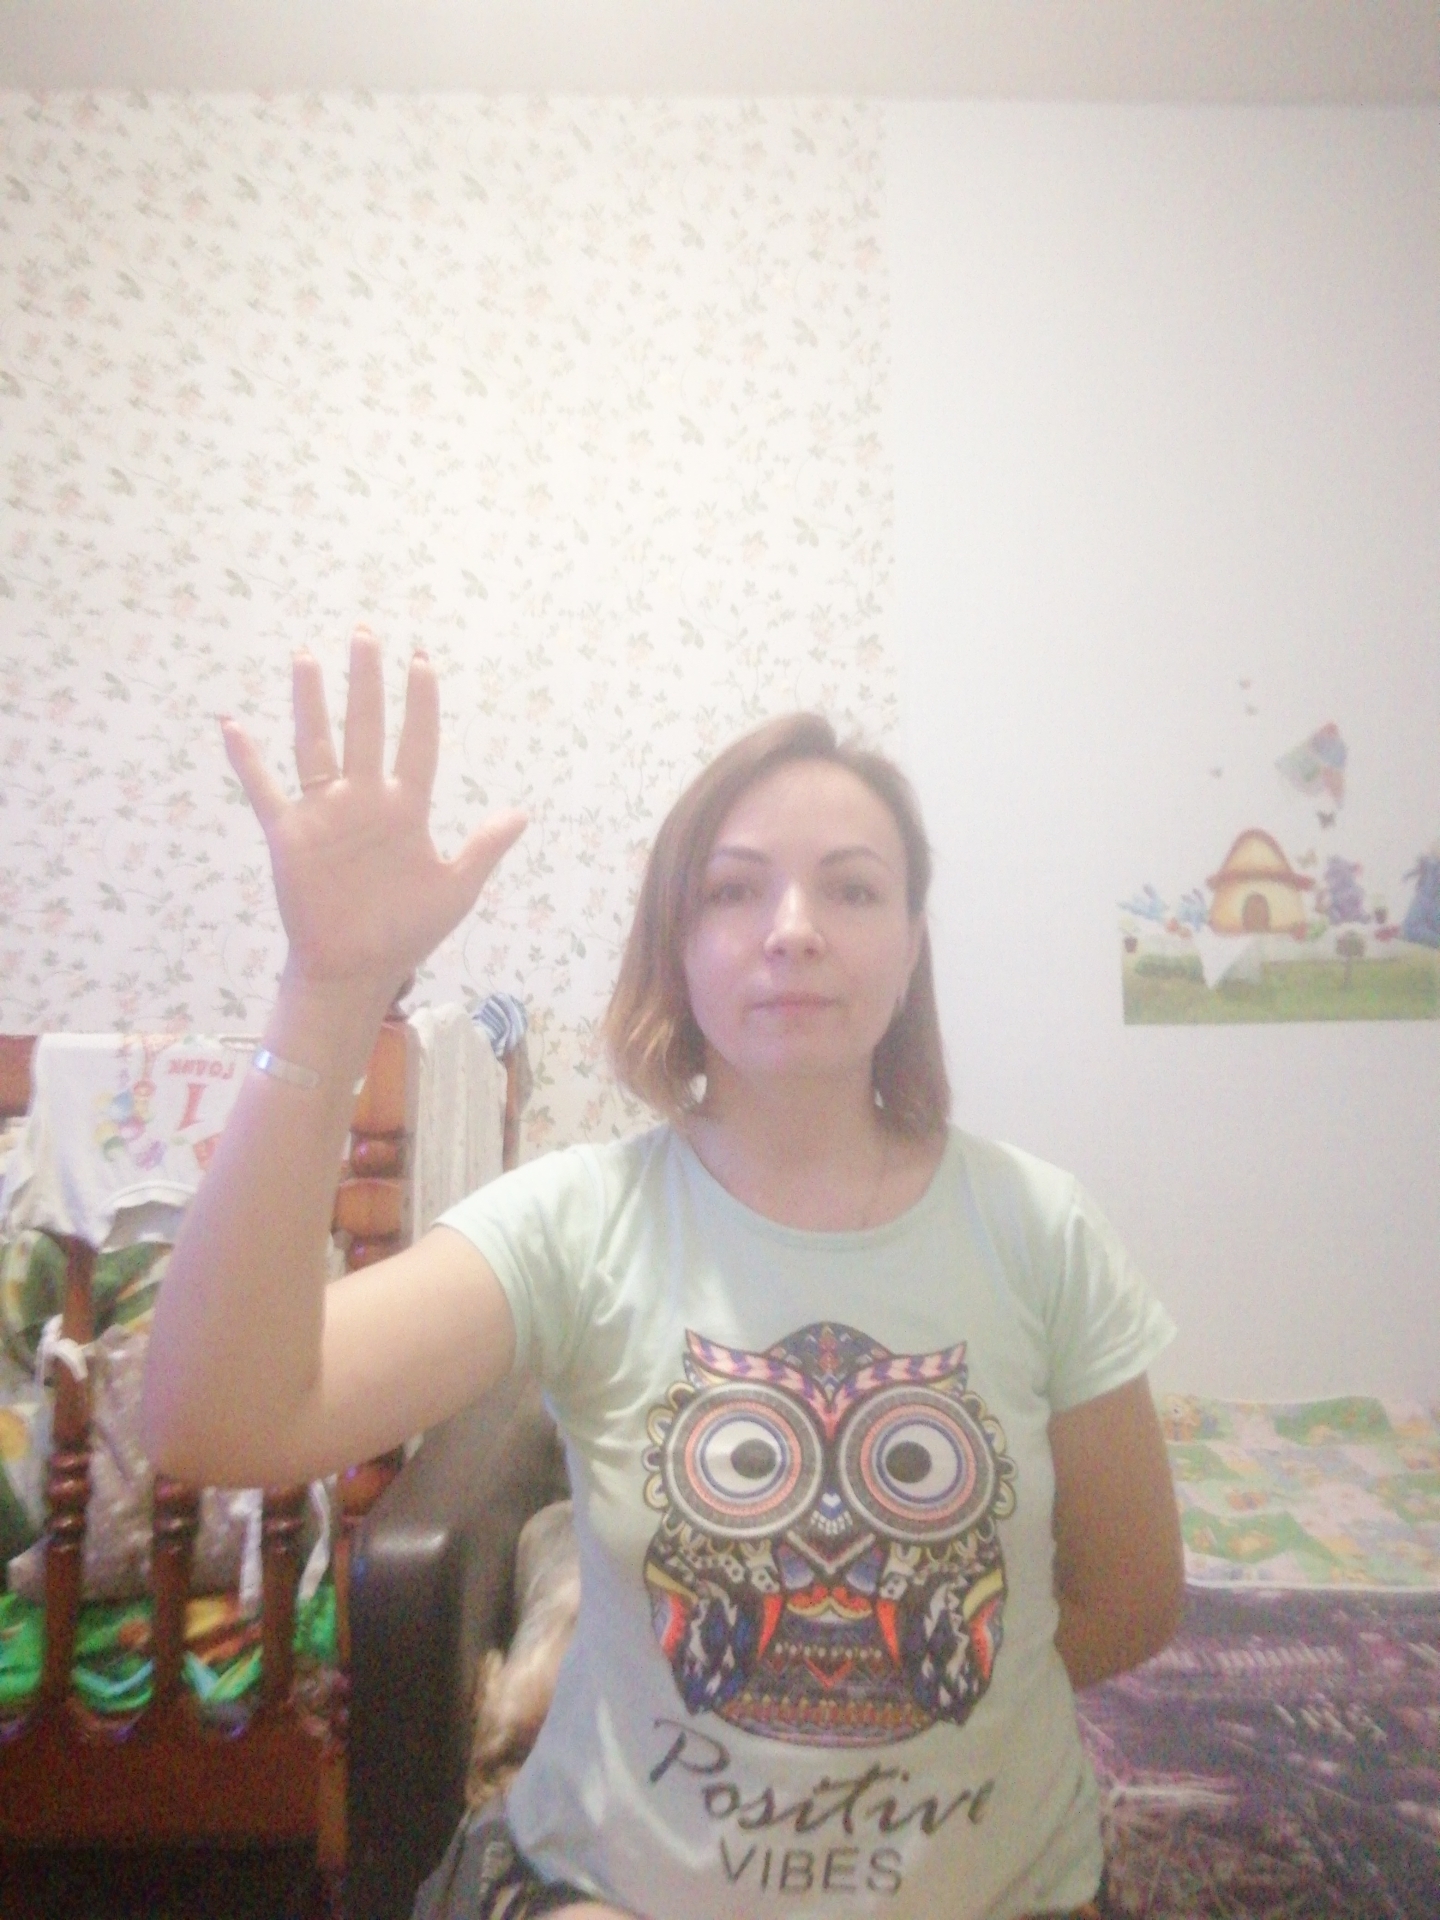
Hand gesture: palm